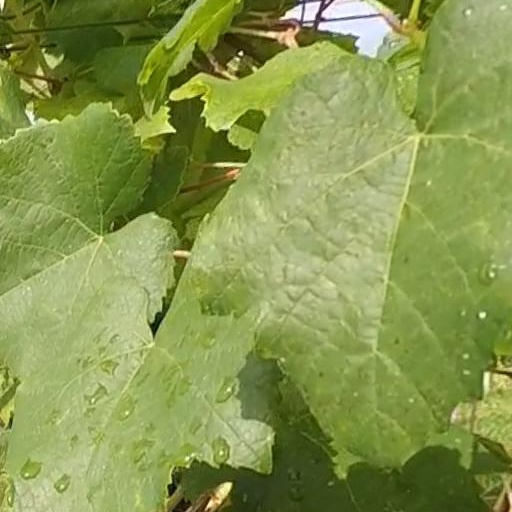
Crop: grape